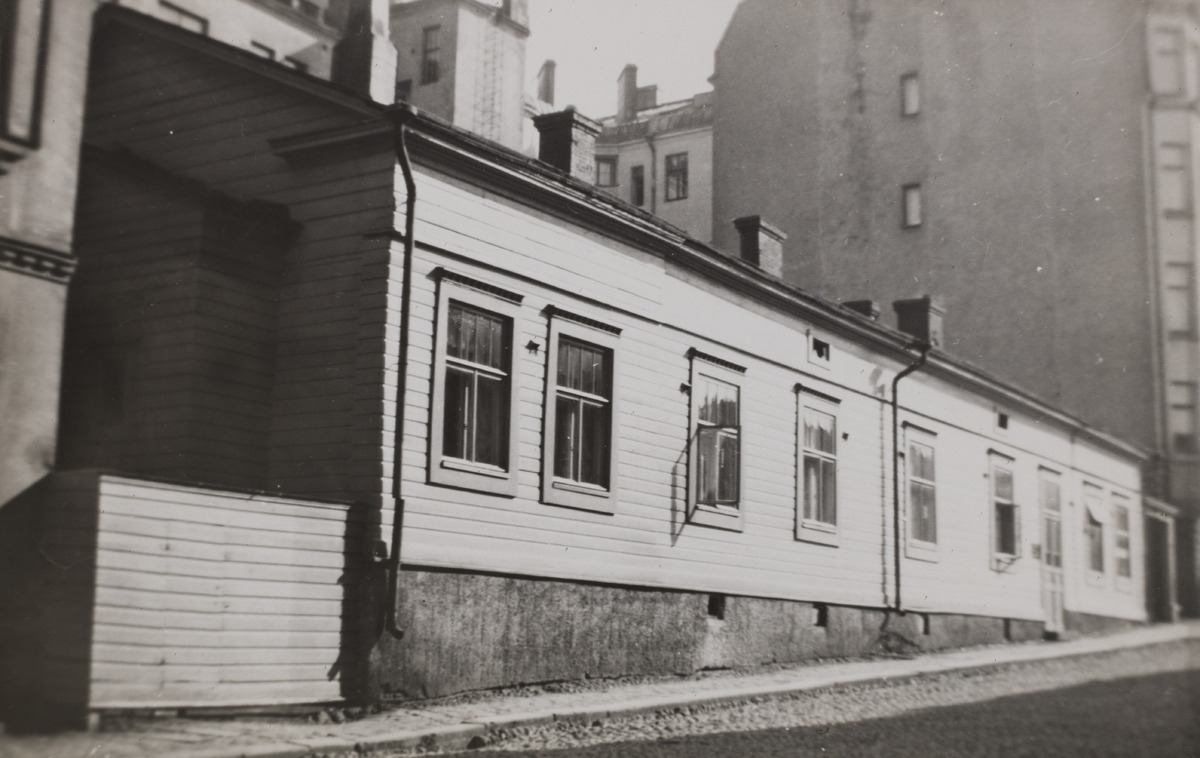
Tarkk'ampujankatu 13
sisällön kuvaus: Tarkk'ampujankatu 13. Matala puutalo korkeampien kerrostalojen keskellä. Tämän talon tilalle ei purkamisen jälkeen ole rakennettu mitään, vaan sen kohdalla on nykyisin aidattu pieni piha-alue. mustavalkoinen
Ajankohta: kuvausaika 1900 -luku alku
Paikka: Suomi, Uusimaa, Helsinki, Ullanlinna Helsinki, Tarkk'ampujankatu 13
Aiheet: kadut, liikenne, puurakennukset, kiveys, mukulakivet, arkkitehtuuri